The Two Gentlemen of Verona

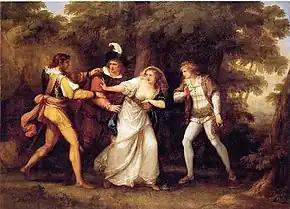
"Two Gentlemen of Verona" by Angelica Kauffman (1789)

The Two Gentlemen of Verona is a comedy by William Shakespeare, believed to have been written between 1589 and 1593. It is considered by some to be Shakespeare's first play, and is often seen as showing his first tentative steps in laying out some of the themes and motifs with which he would later deal in more detail; for example, it is the first of his plays in which a heroine dresses as a boy. The play deals with the themes of friendship and infidelity, the conflict between friendship and love, and the foolish behaviour of people in love. The highlight of the play is considered by some to be Launce, the clownish servant of Proteus, and his dog Crab, to whom "the most scene-stealing non-speaking role in the canon" has been attributed.